Jesús Cora y Lira

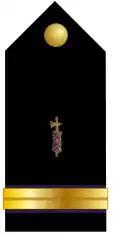
teniente auditor strap

In 1911 Cora was listed as asesor in the naval Cuerpo de Aspirantes, assigned to Viveiro. Having passed in 1918 to Cuerpo Jurídico de la Armada he assumed duties in Cartagena. In 1920 he was promoted to teniente auditor de cuarta clase, two years later reaching the third class. He left Cartagena and was assigned to Asesoría General in Madrid. His career continued with the 1923 advancement to teniente auditor de segunda clase; at unspecified date but prior to the spring of 1925 he was already comandante auditor, a rank equivalent to capitán de corbeta or major in most European armies. He is not listed as engaged in any naval combat operations, especially during the Riff War; it seems that until the fall of the monarchy he served performing office jobs in Madrid.